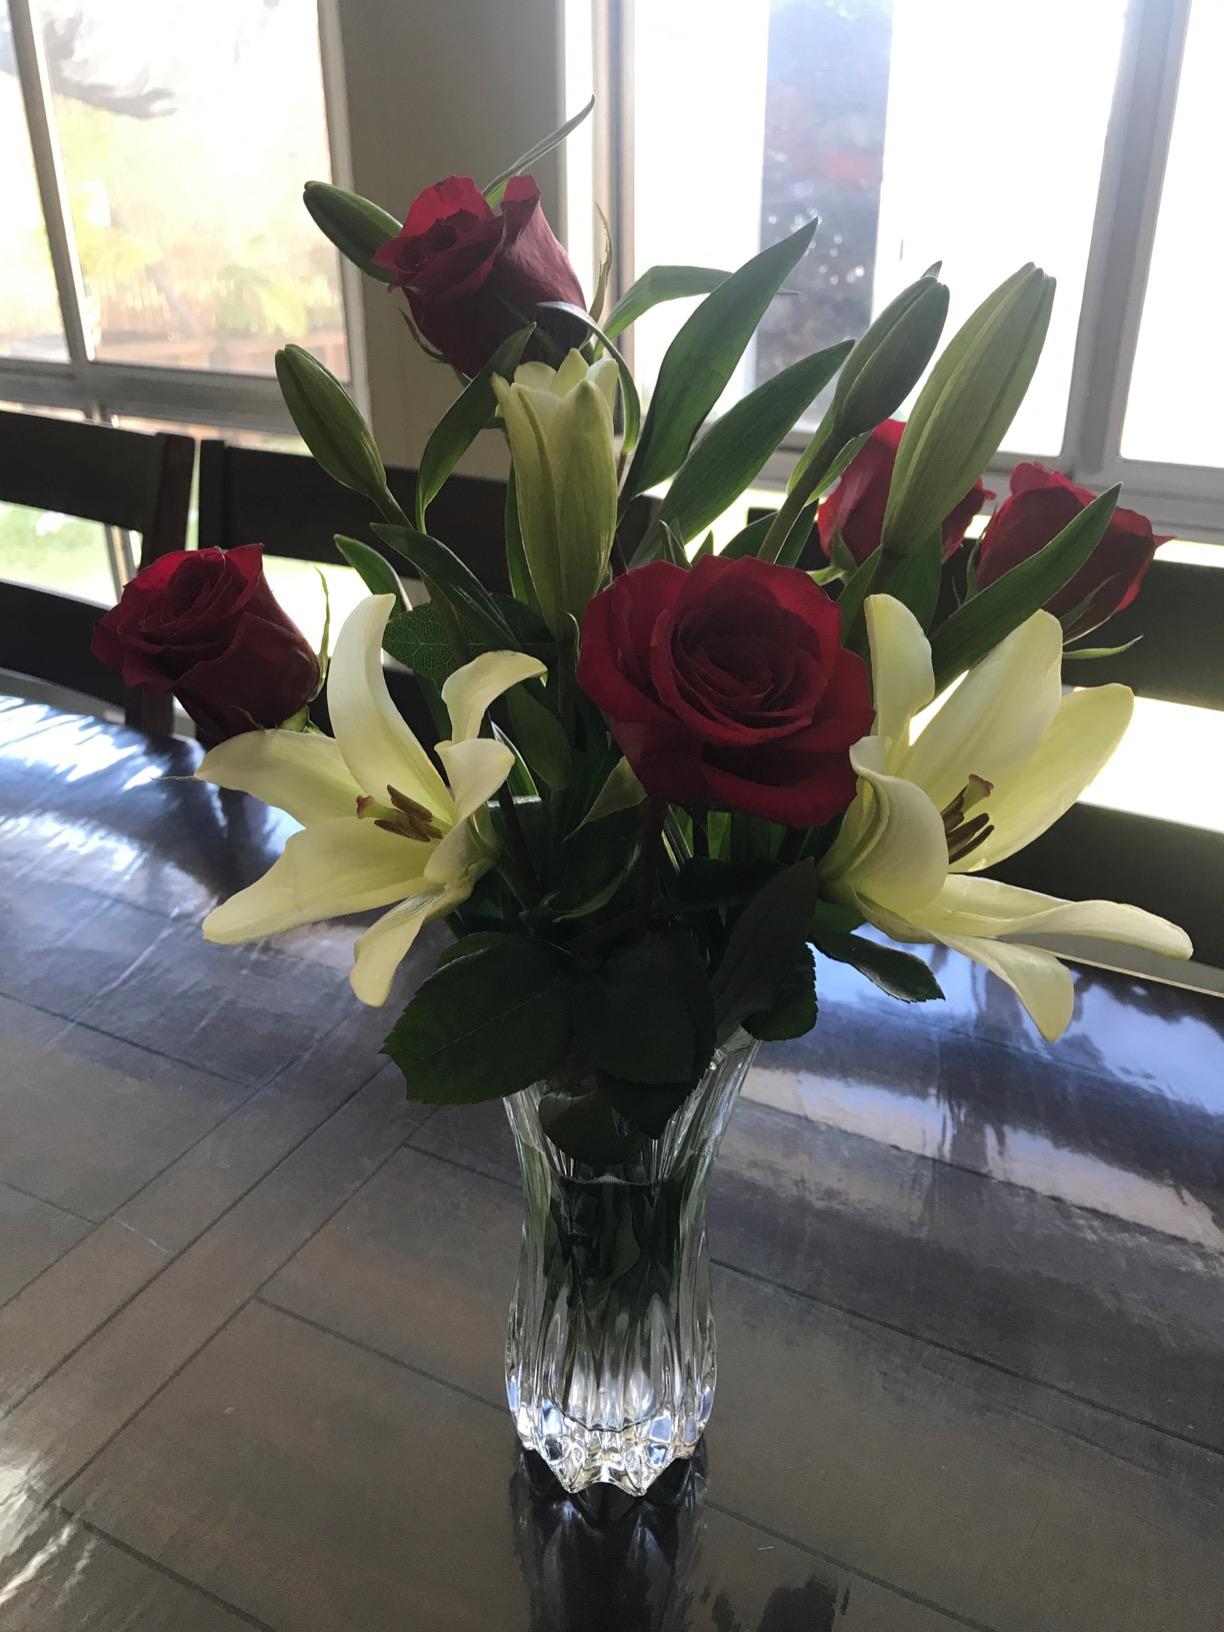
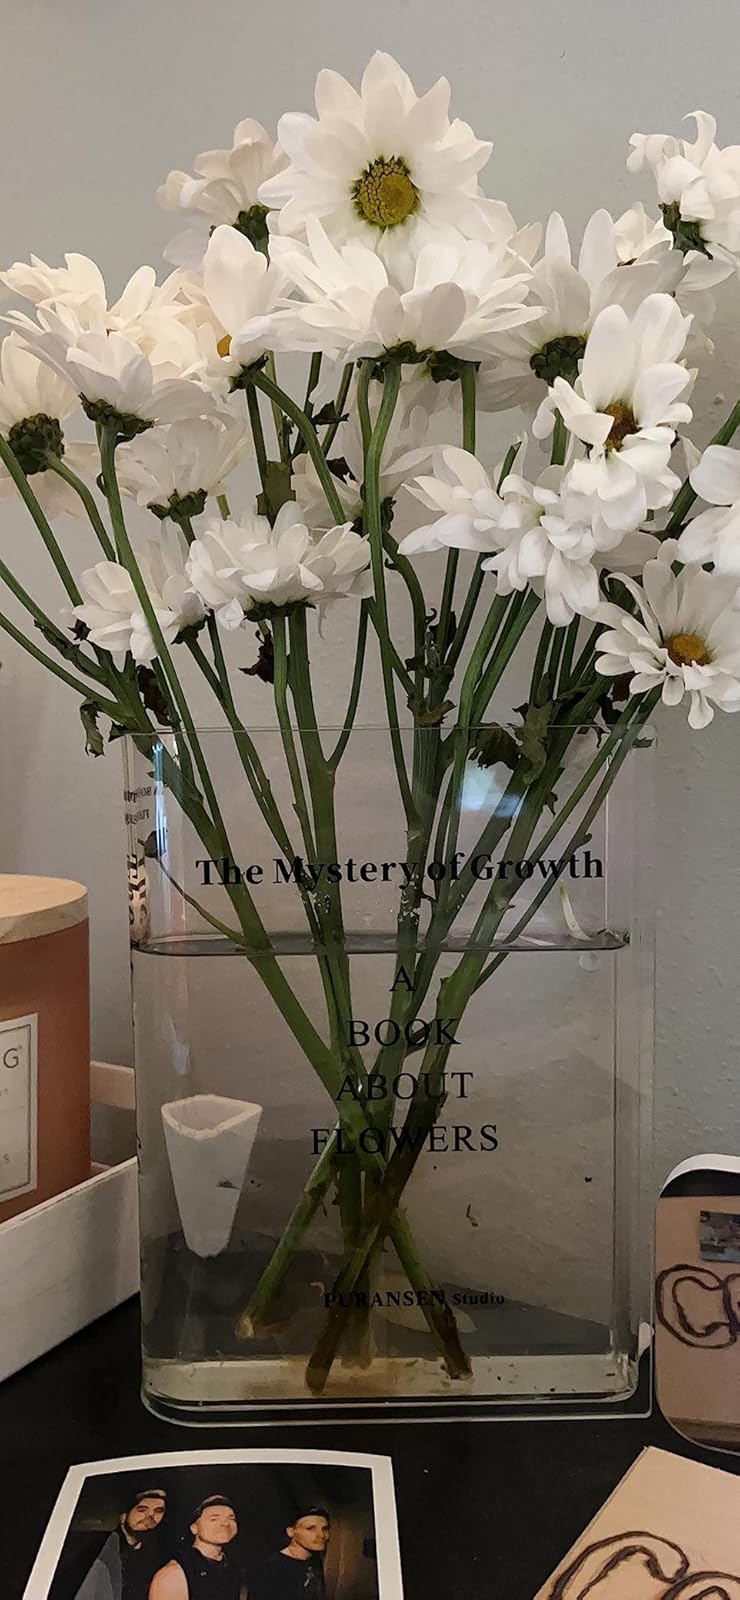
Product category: vase
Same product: no